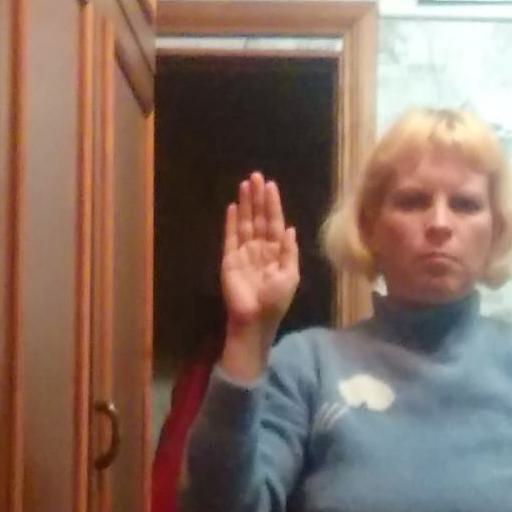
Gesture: stop